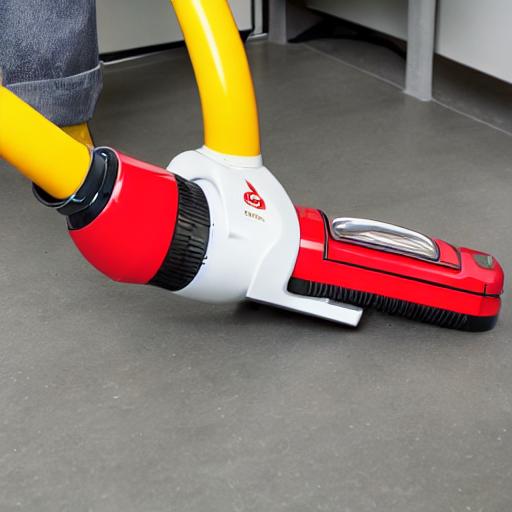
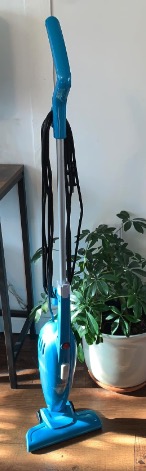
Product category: items_vacuum
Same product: no